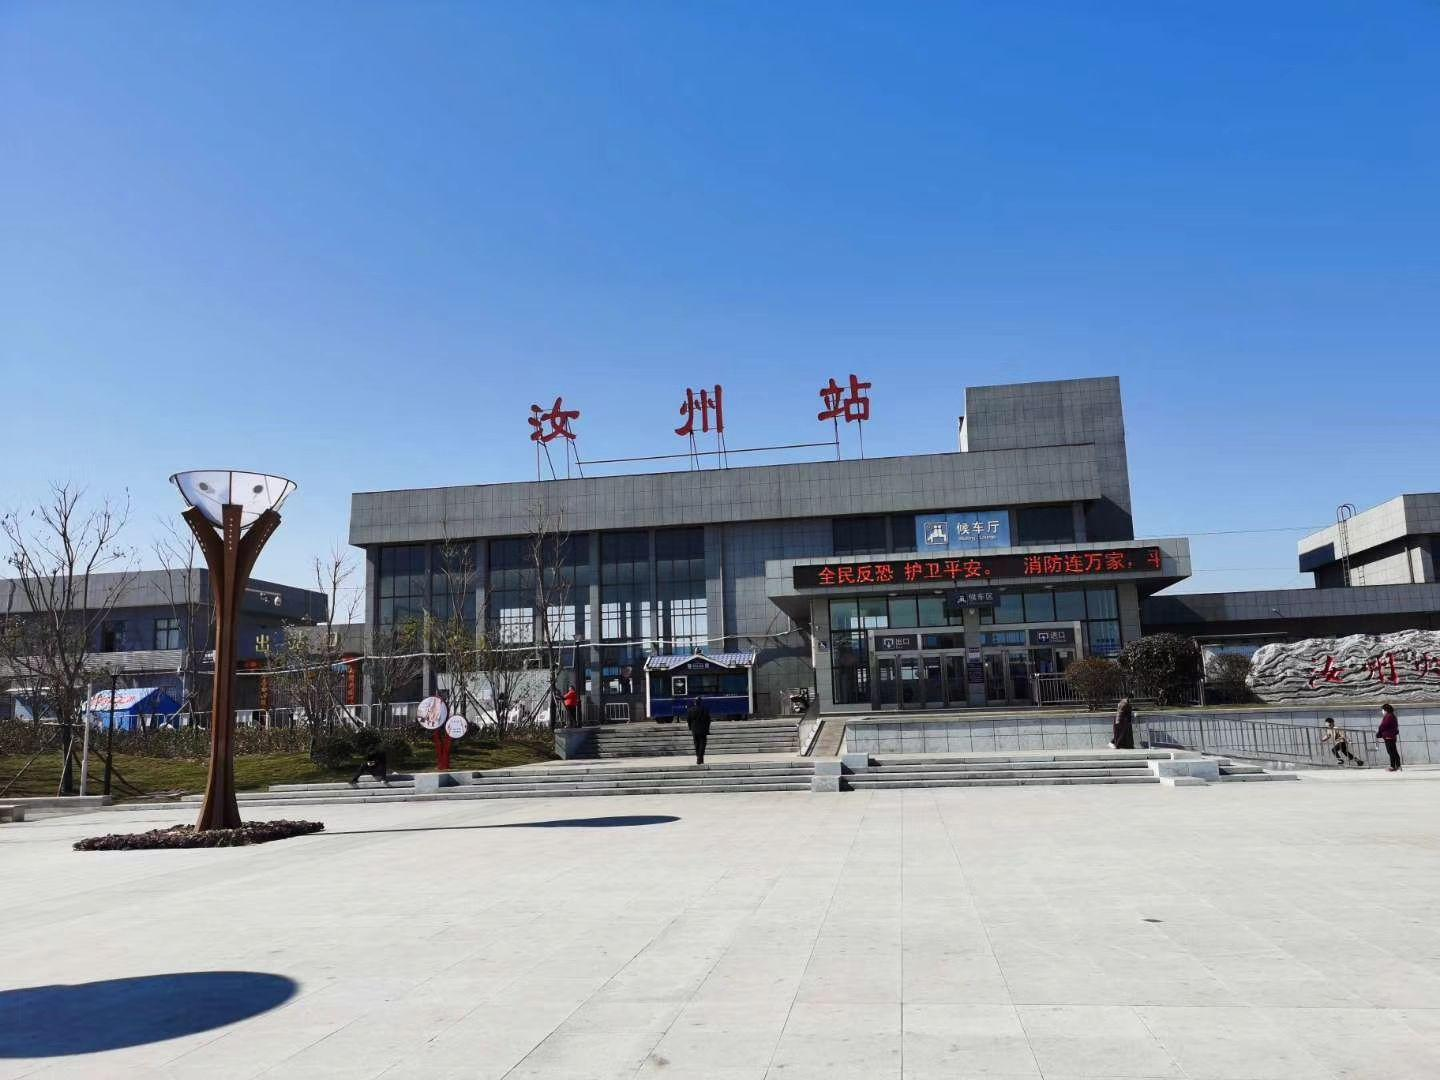
地标名称：汝州站
所在城市：平顶山市·汝州市